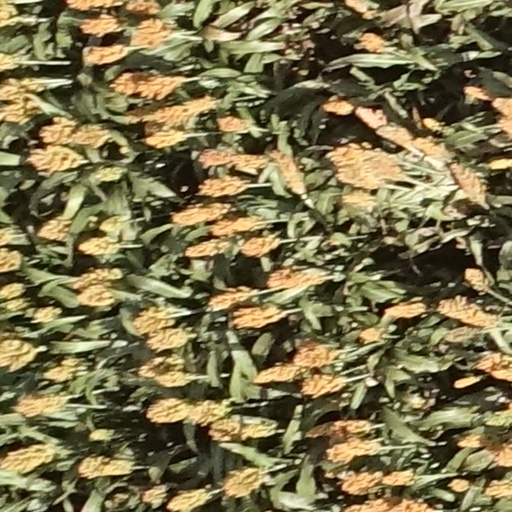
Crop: sorghum